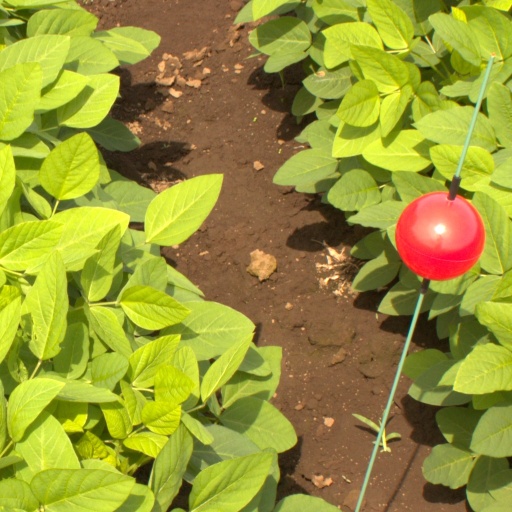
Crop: soybean